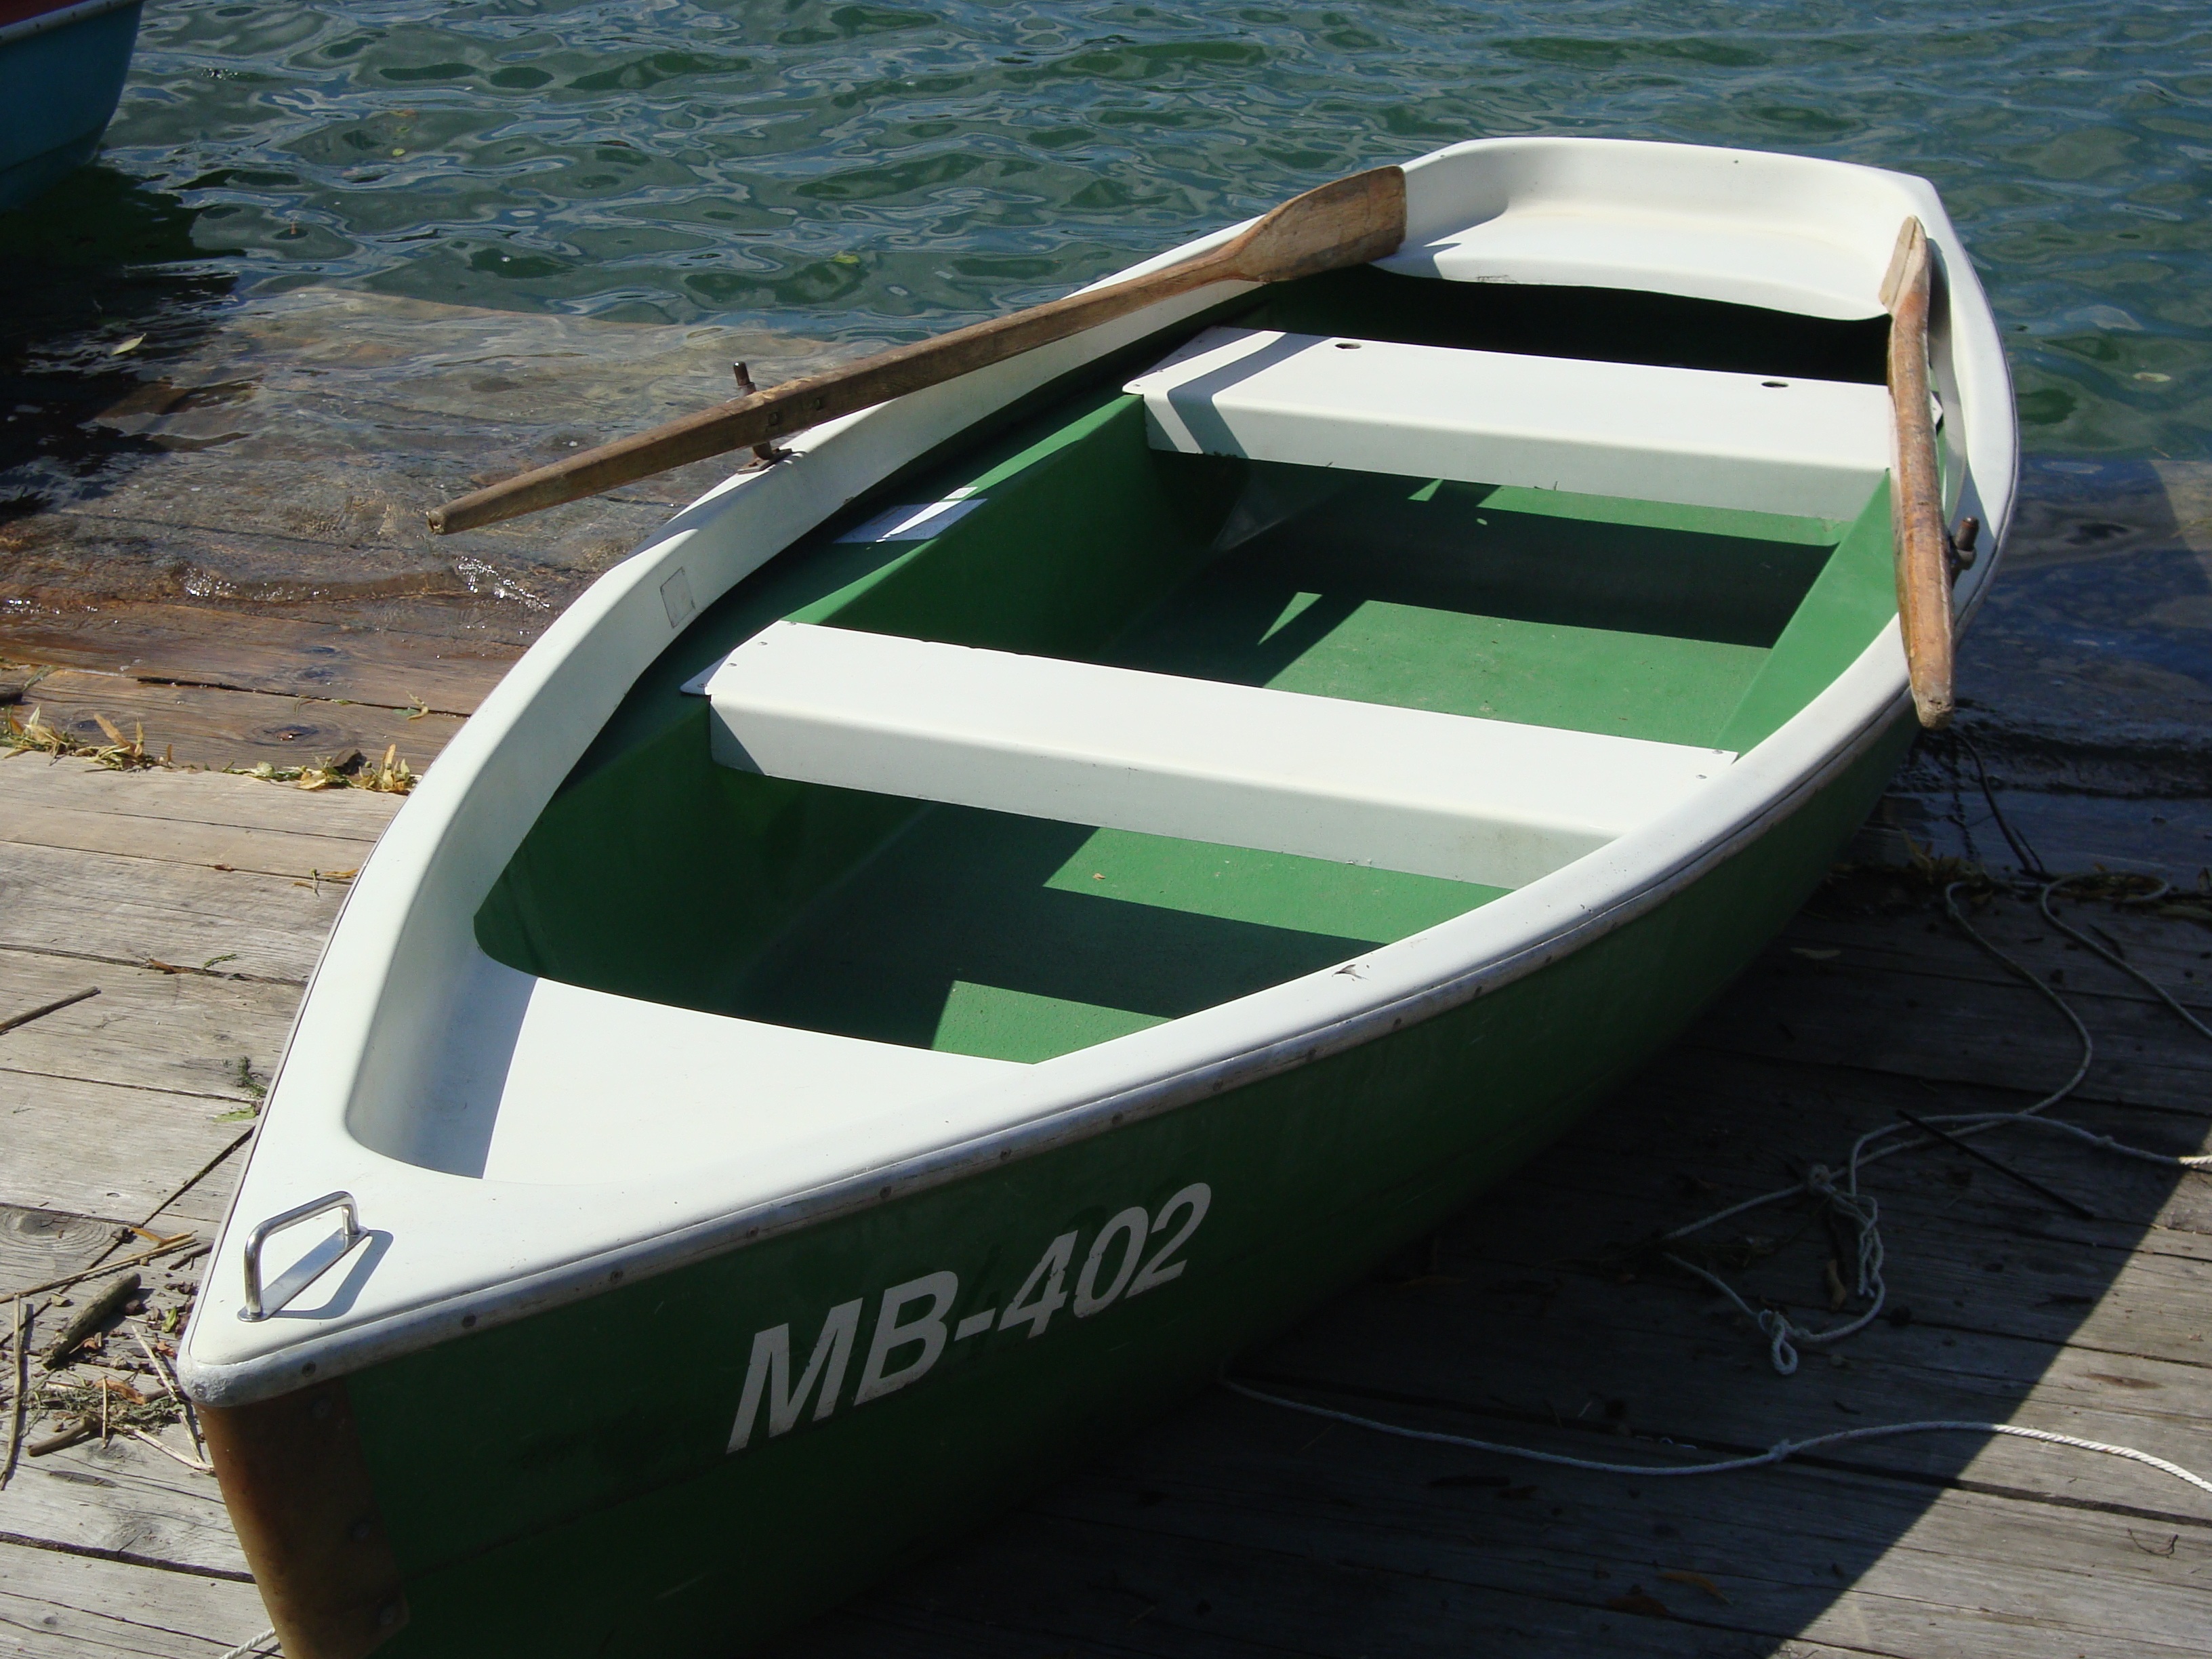
boat, wheel, lake, boot, vehicle, sailboat, motorboat, bumper, rowing boat, watercraft, ecosystem, dinghy, skiff, automotive exterior, watercraft rowing